Kemba Walker

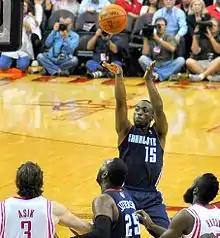
Walker shoots during a game against the Houston Rockets, October 2013

Walker graduated from UConn in three years. Accordingly, he entered the 2011 NBA draft and was selected ninth overall by the Charlotte Bobcats. Walker signed a multi-year shoe deal with Under Armour, the first rookie from the 2011 draft class to do so.